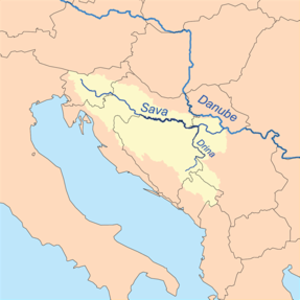
Carte de la Posavina.
Posavina est un terme slave pour désigner le bassin de la Save en Croatie, en Bosnie-Herzégovine et en Serbie.
La Save est une rivière qui coule en Slovénie, en Croatie, en Bosnie-Herzégovine et en Serbie. C'est un affluent de la rive droite du Danube, qui conflue à Belgrade.